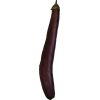
Label: Eggplant long 1